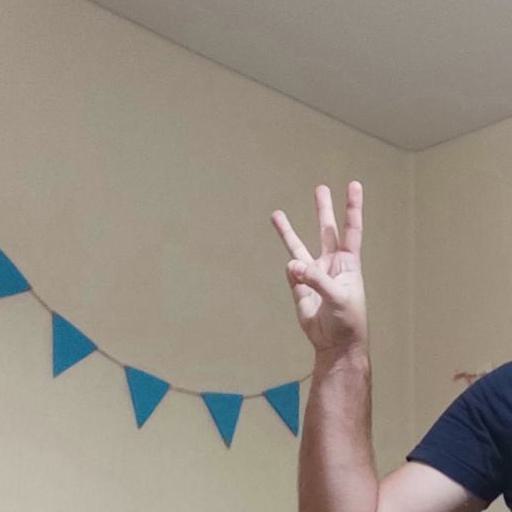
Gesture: three